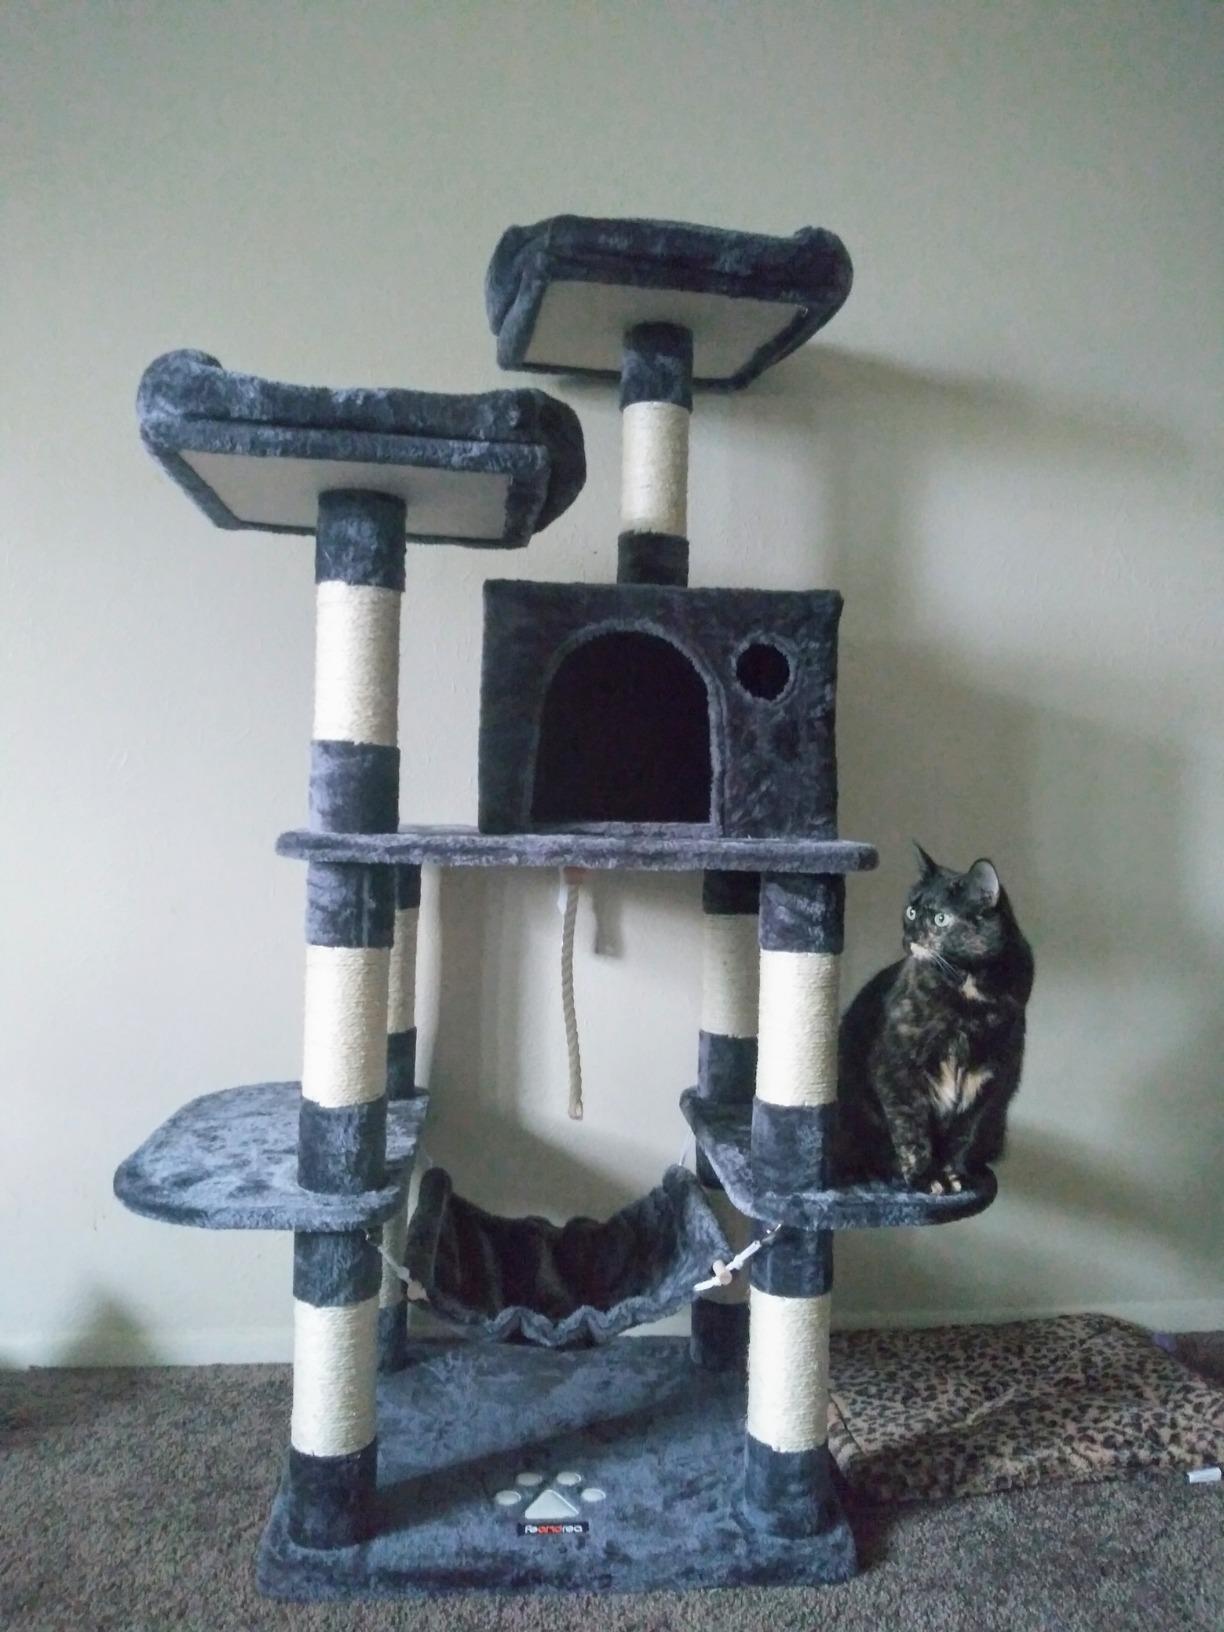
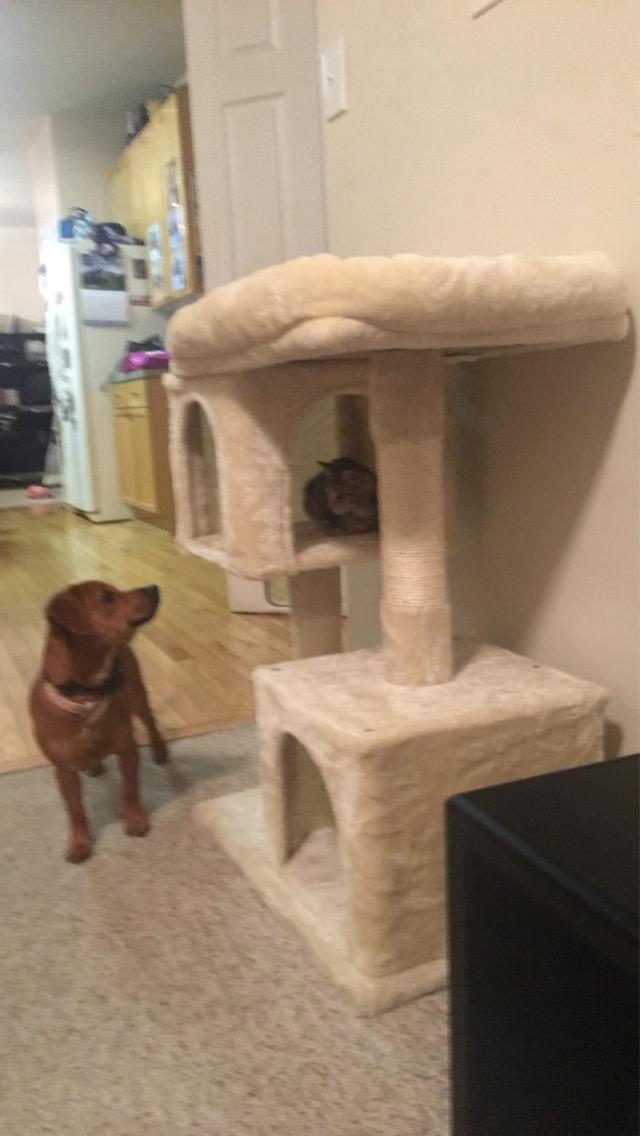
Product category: items_cat tree
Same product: no